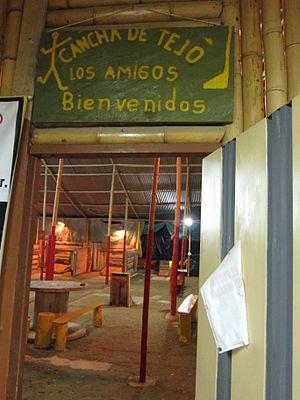
Le tejo, ou turmequé est un sport traditionnel en Colombie. Le sport est originaire du peuple amérindien Chibcha du centre-ouest de la Colombie.